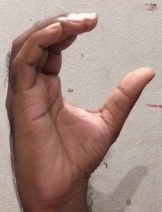
ASL sign: C